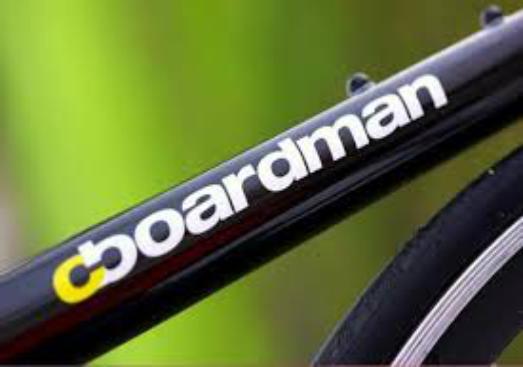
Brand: boardman bikes
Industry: Transportation